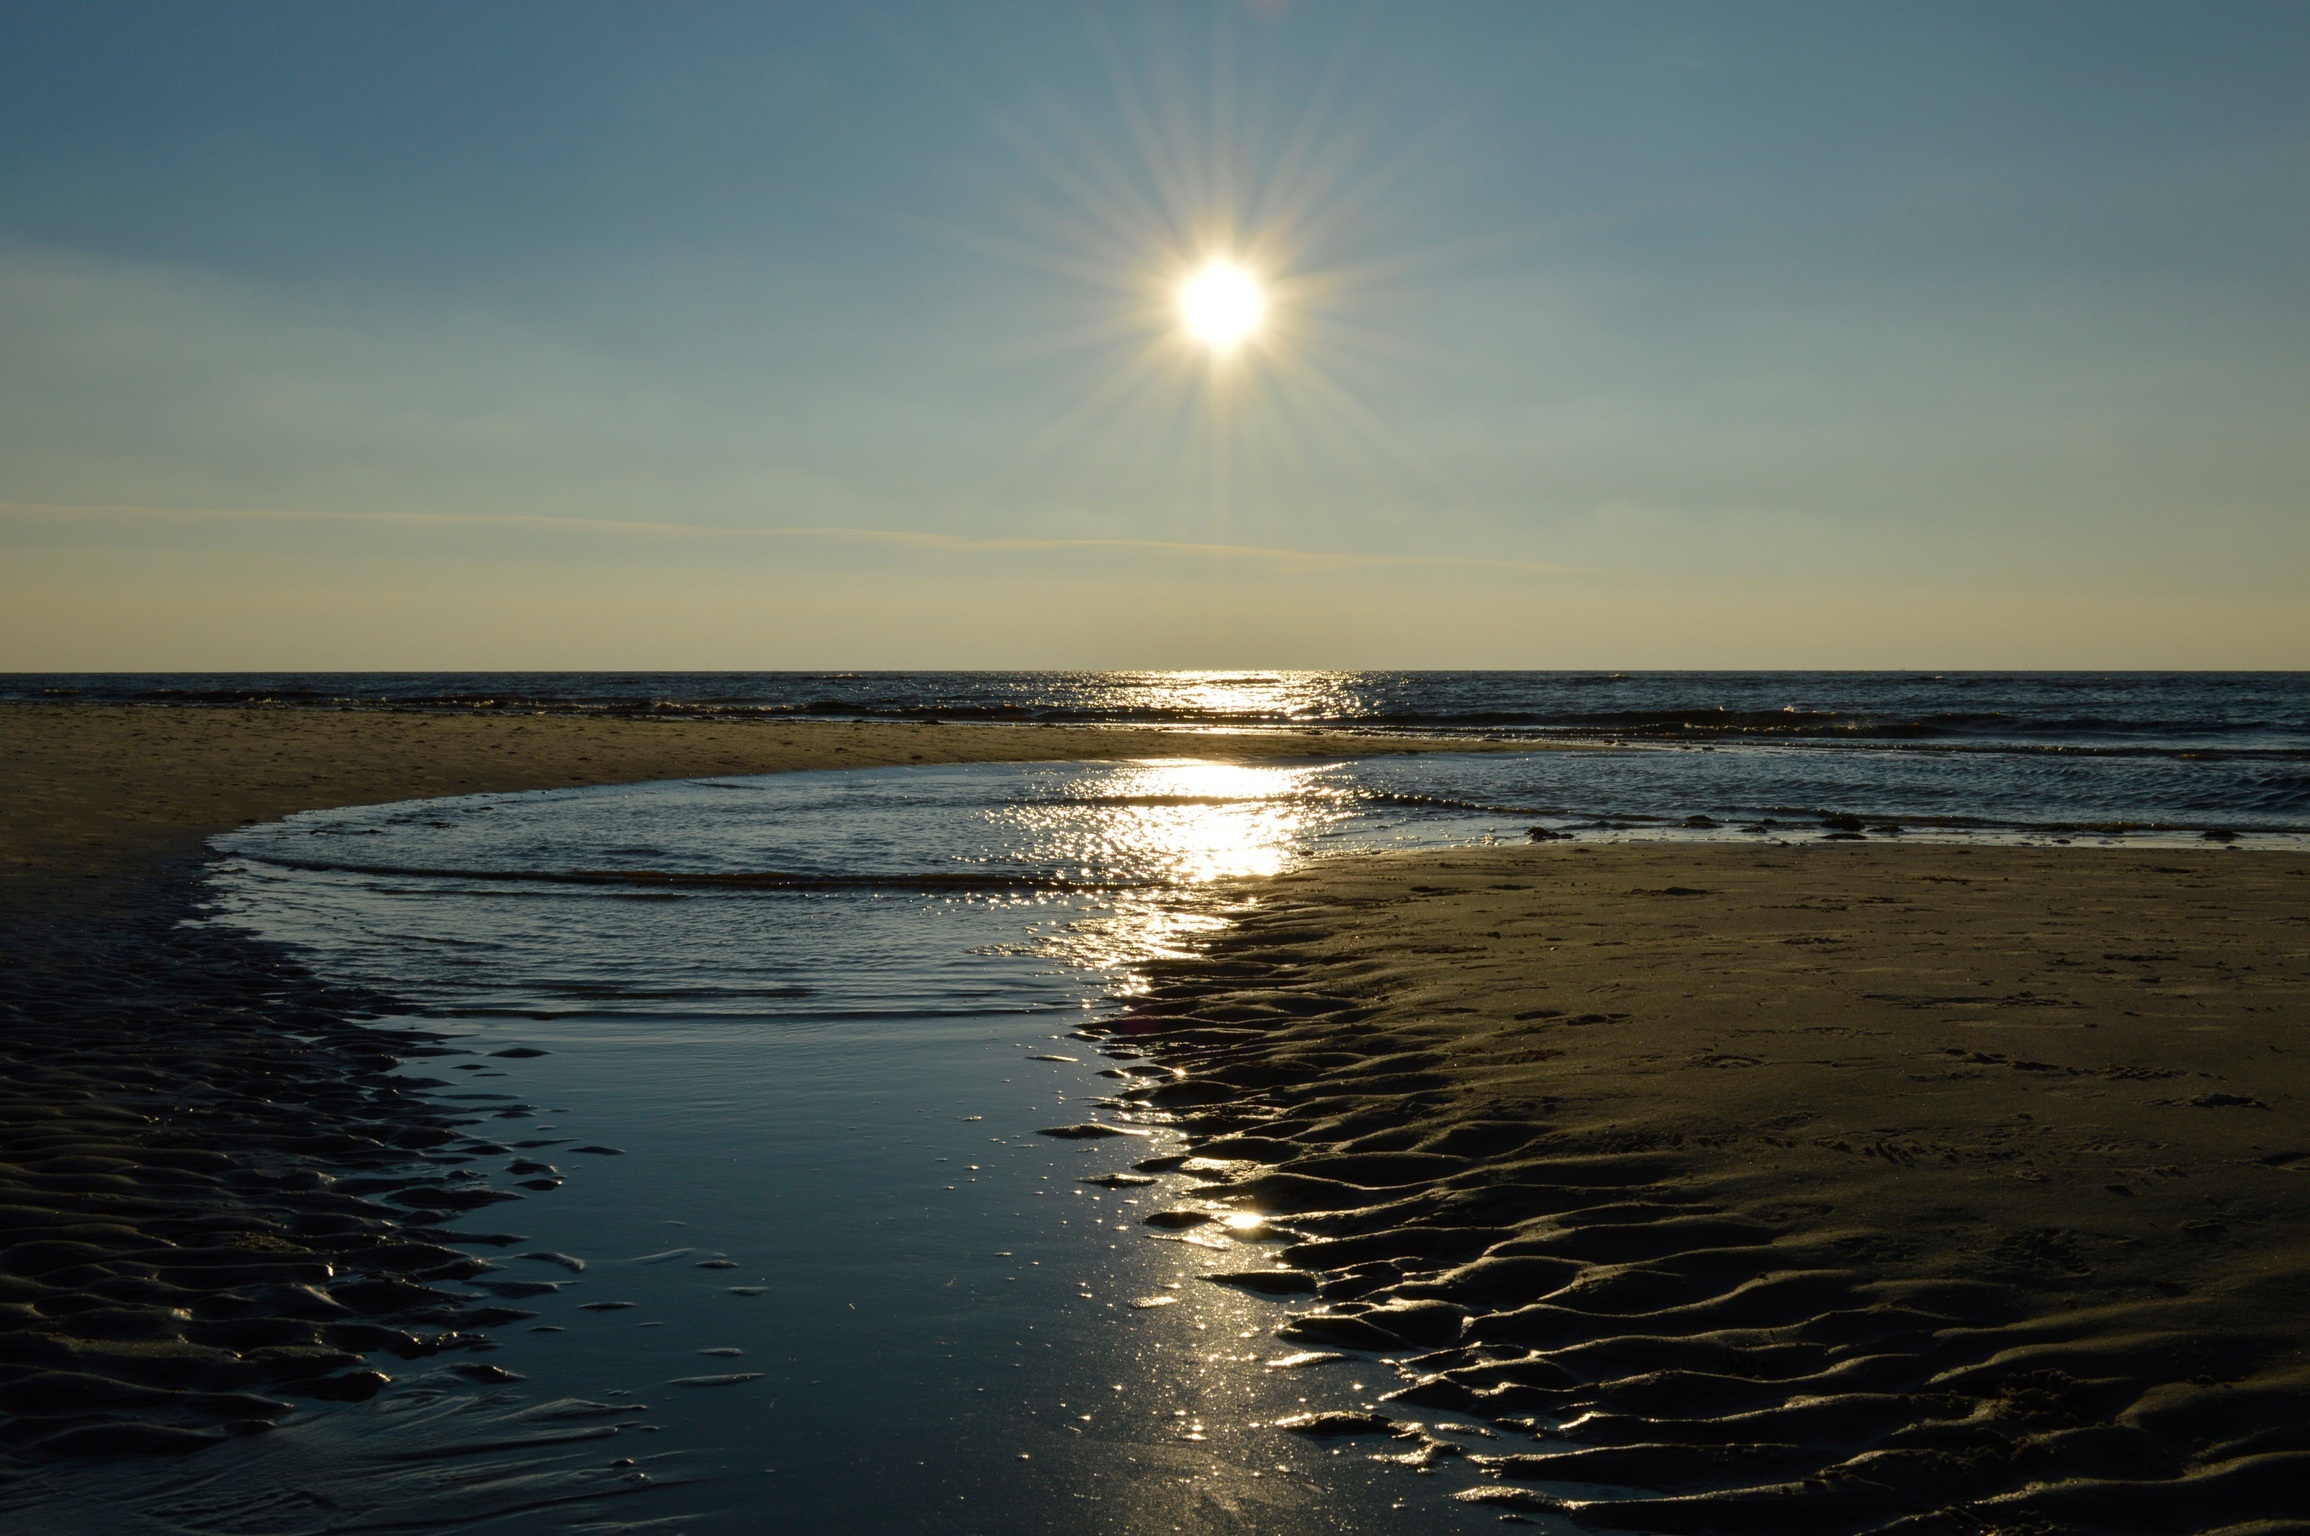
beach, sea, coast, water, sand, ocean, horizon, sun, sunrise, sunset, sunlight, morning, shore, wave, lake, dawn, river, dusk, evening, reflection, rest, body of water, bank, north sea, mirroring, wind wave